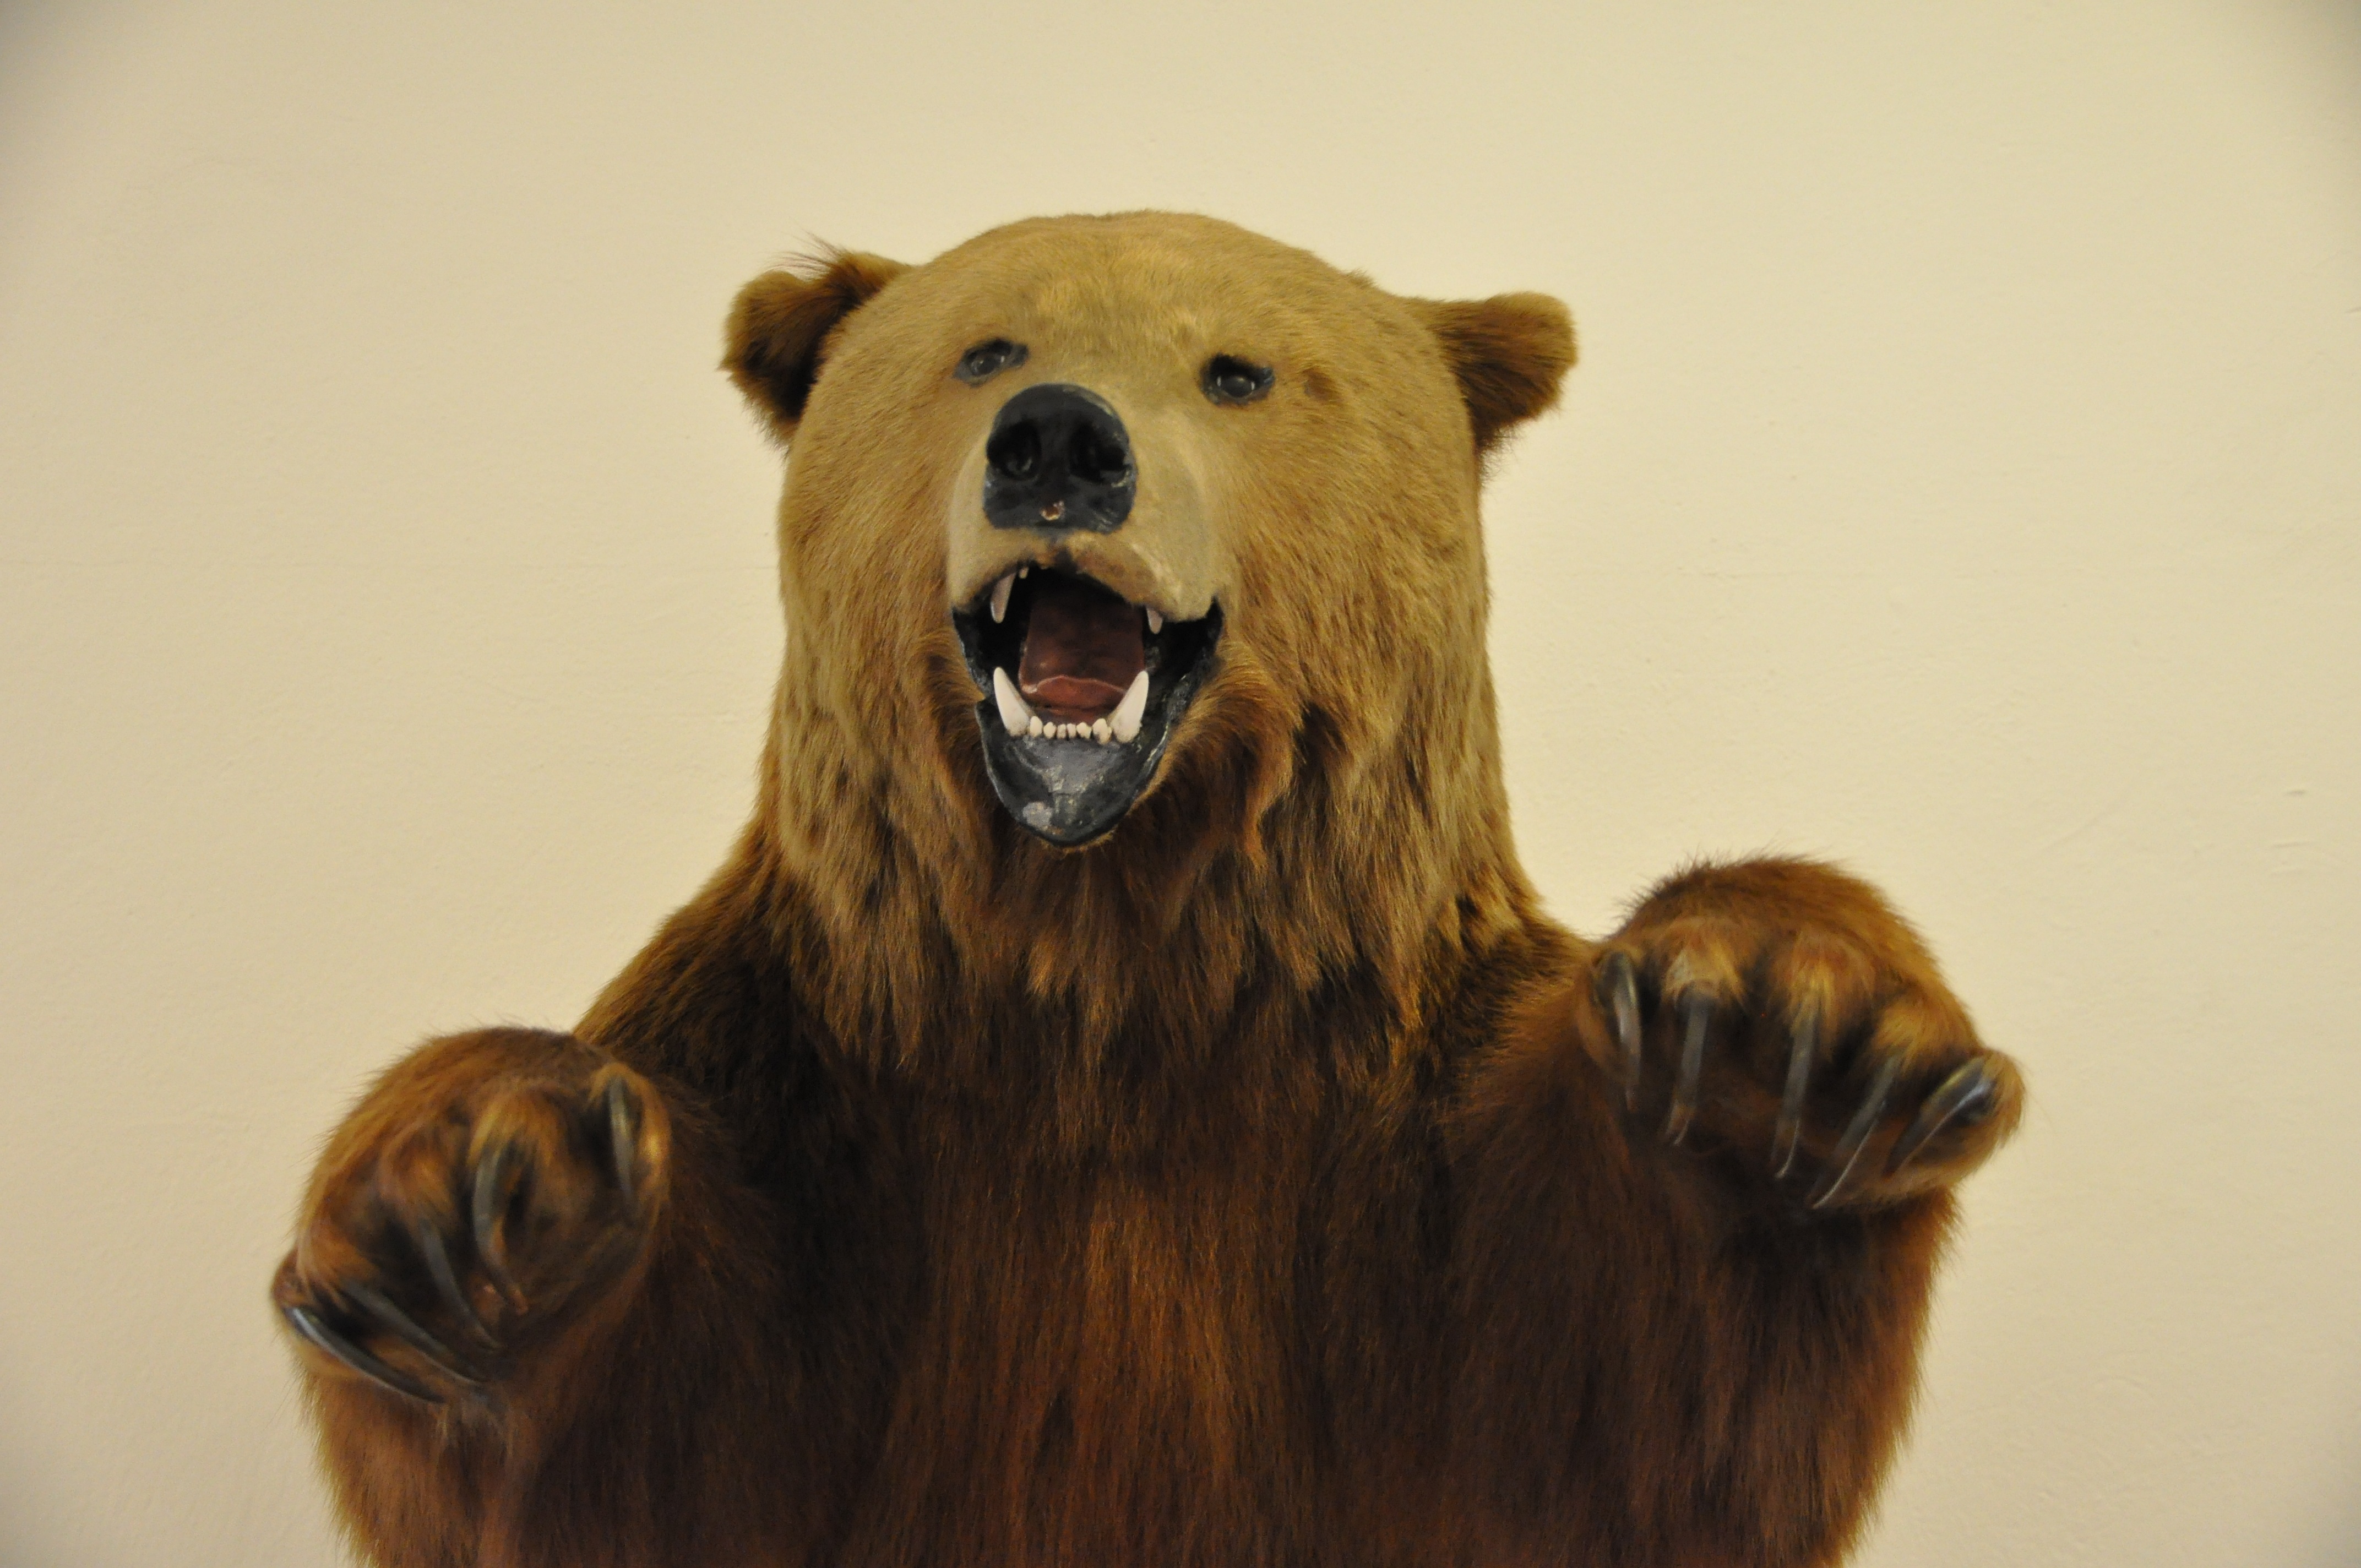
old, bear, wildlife, grizzly, museum, mammal, mane, fauna, vertebrate, exhibit, stuffed animal, hunting, trophy, dangerous, grizzly bear, taxidermist